Mataroa railway station

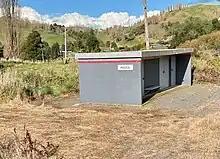
Mataroa station site in 2023

Mataroa was a station on the North Island Main Trunk line, in the Ruapehu District of New Zealand. It served the village of Mataroa. Mataroa is part way up a long gradient from Taihape to Waiouru, beginning at 1 in 60, but largely 1 in 70 from Mataroa to Hīhītahi, so that Mataroa is above Taihape and below Ngaurukehu.